Our Lady of Charity

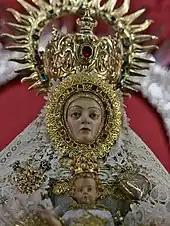
The namesake image crowned by Pope Paul VI in Sanlúcar de Barrameda, Andalusia for Spain via Pontifical decree issued on 28 March 1965. Pope John Paul II later raised her shrine to the status of Minor Basilica on 19 February 1997.

The Virgin is one of the island's most treasured figures, representing hope and salvation in the face of misfortune. Over time, "La Cachita" "has become a quintessential symbol of Cuban identity". She unites both those at home and abroad, across lines of race and class. Wherever Cuban immigrants settled, they brought with them their devotion to "la Caridad". Emilio Cueto points out the Christian themes suggested by "La Cachita":